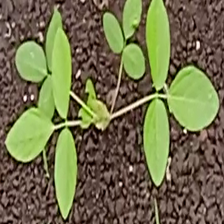
Weed species: Asian_Pigeonwings_(Clitoria Ternatea)